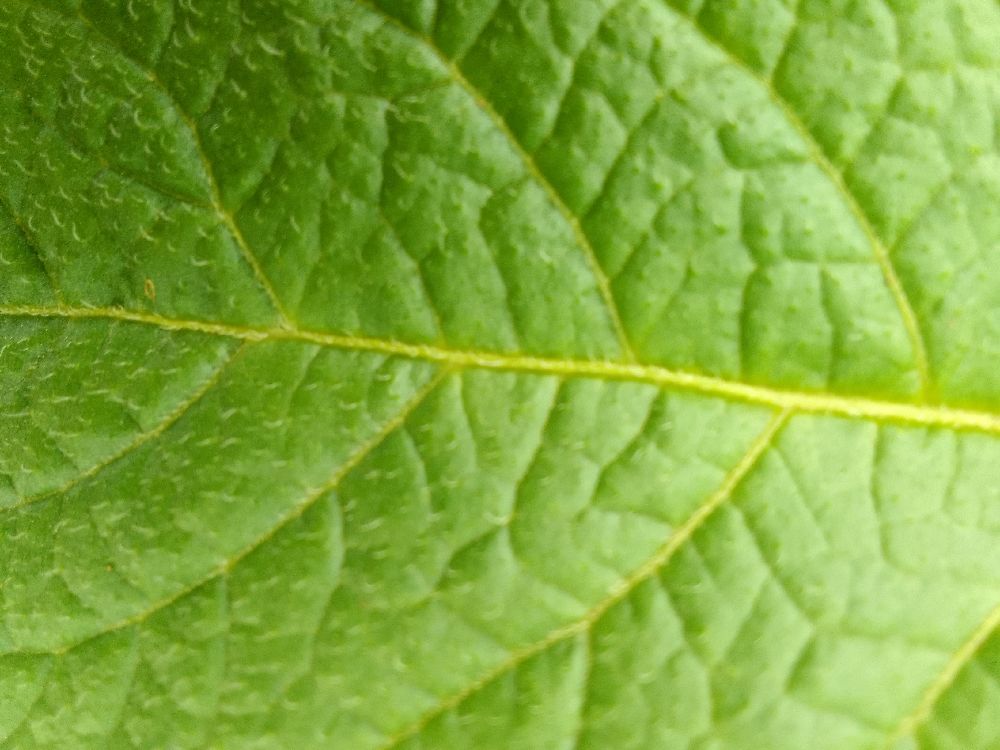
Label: Healthy